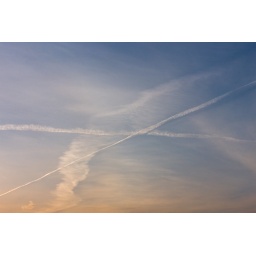
look mummy, there's an airplane up in the sky